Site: brandenburg
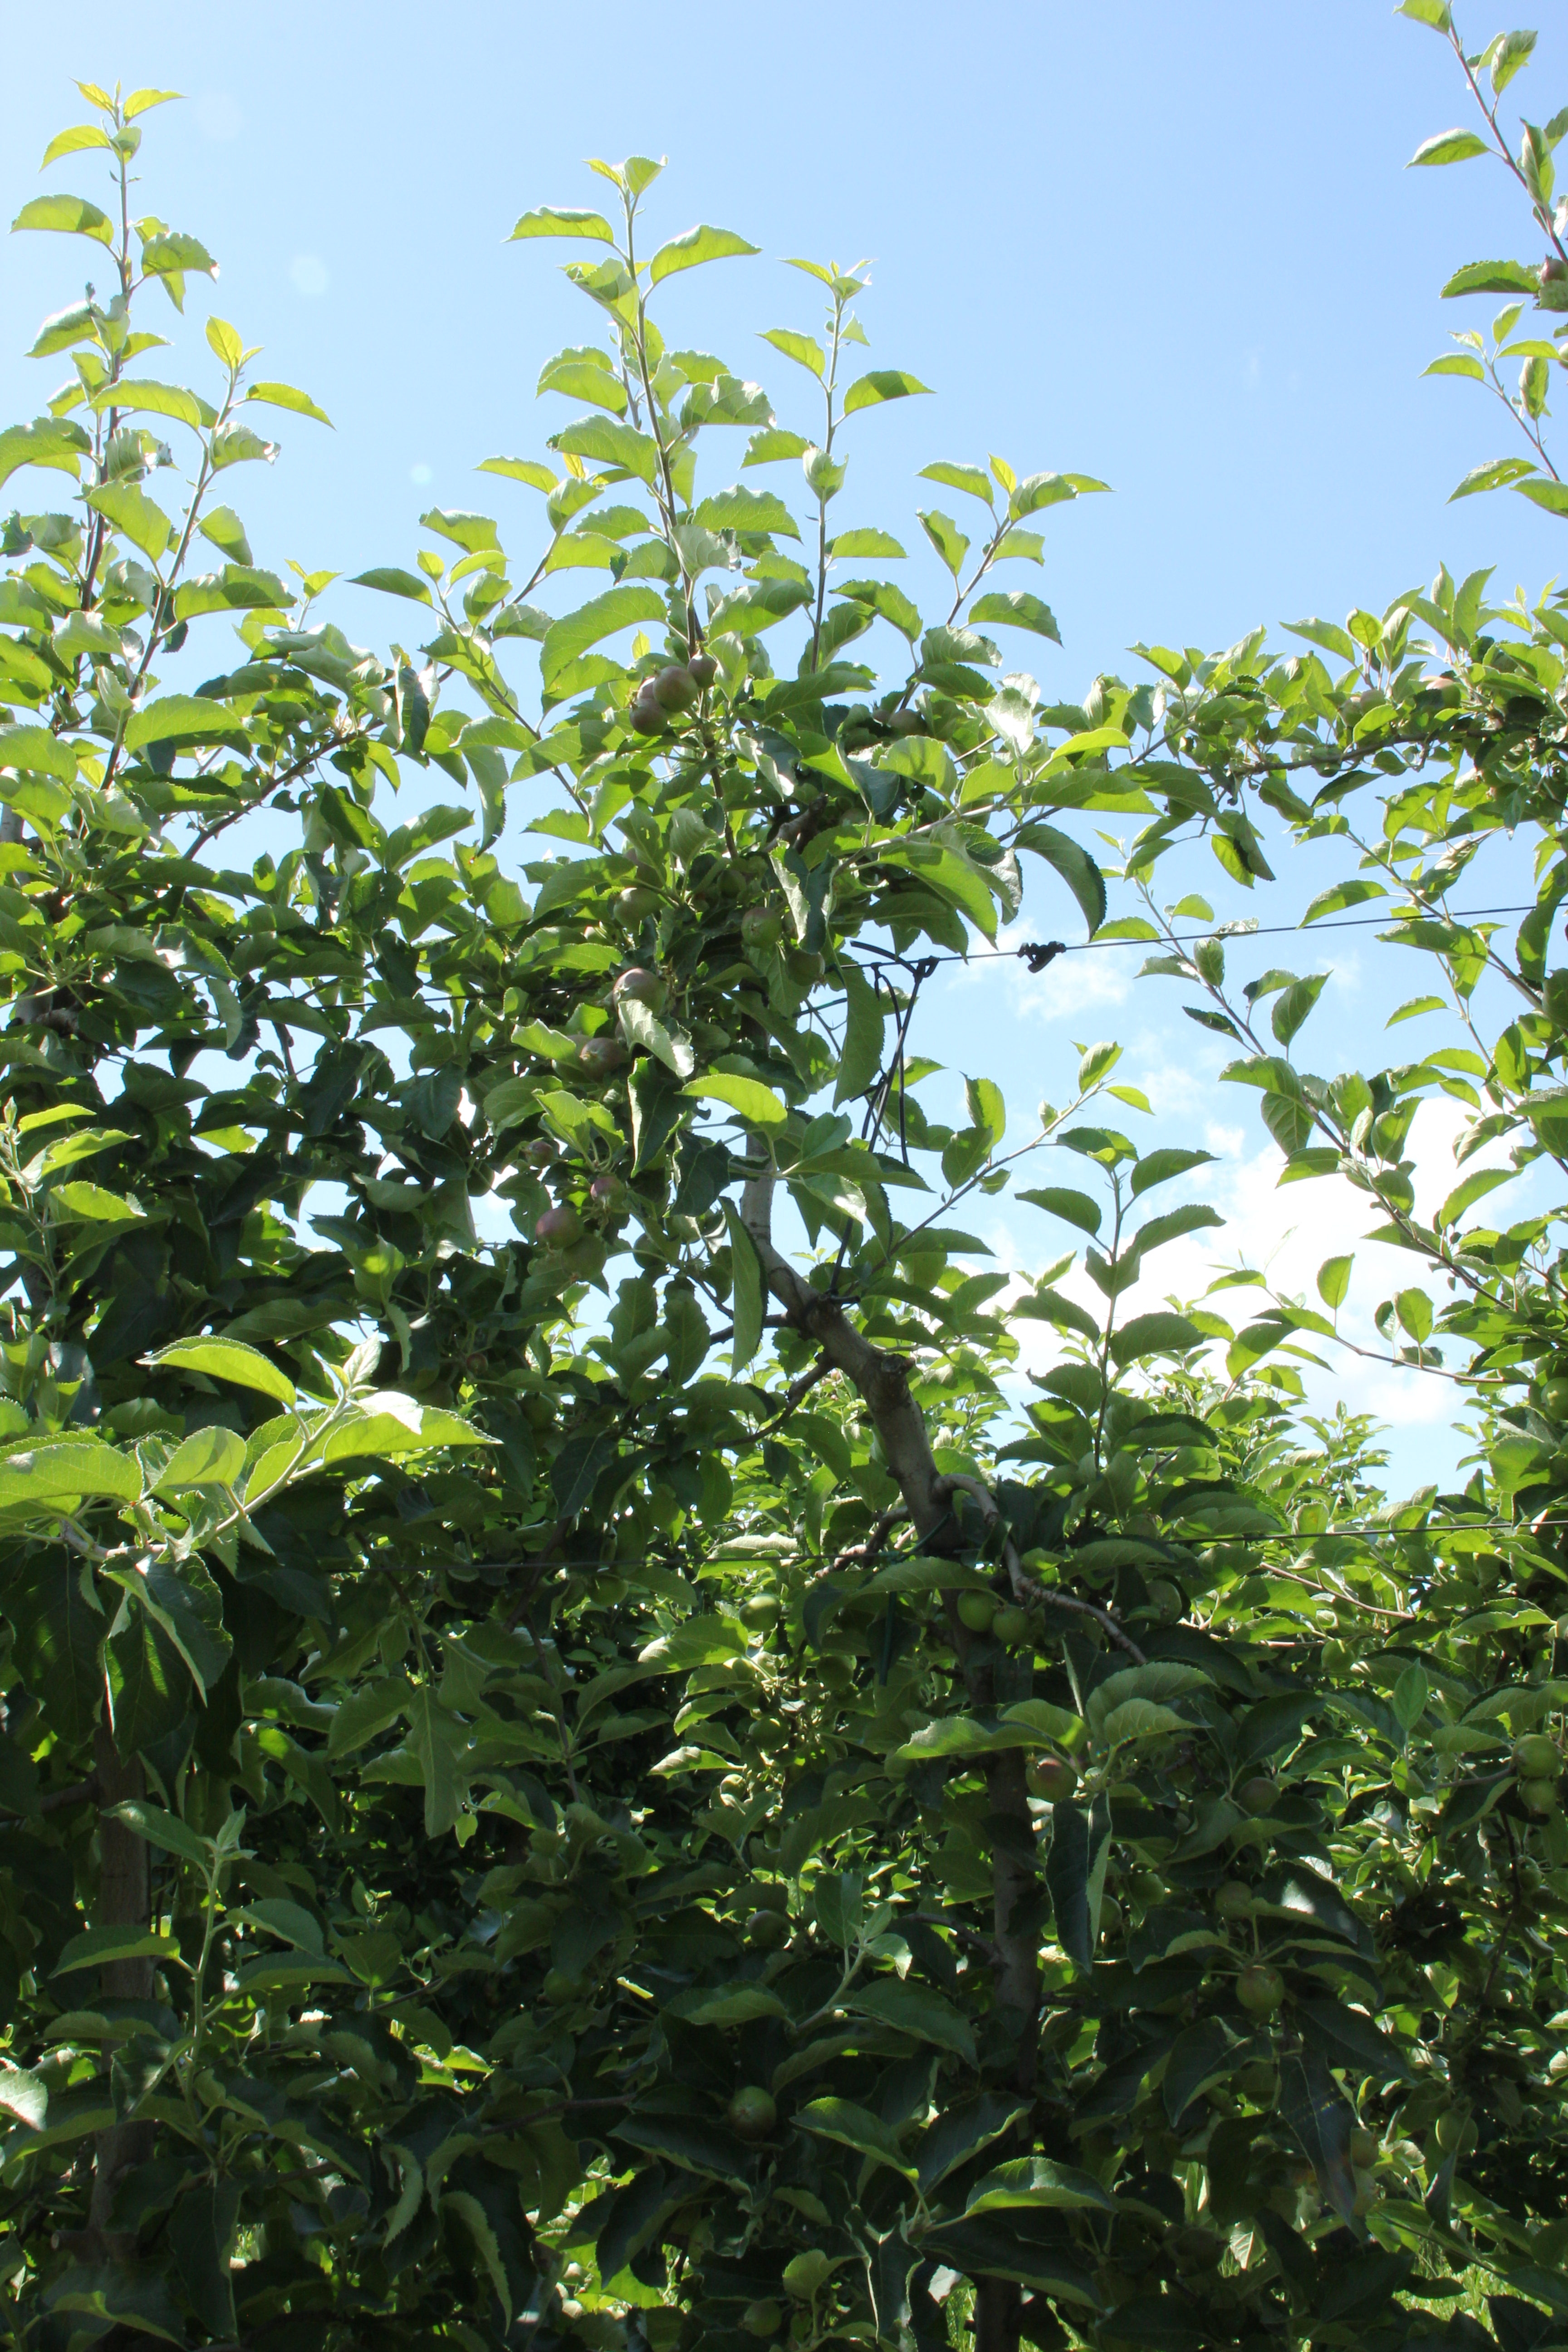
Growth stage (BBCH 73): Development of fruit